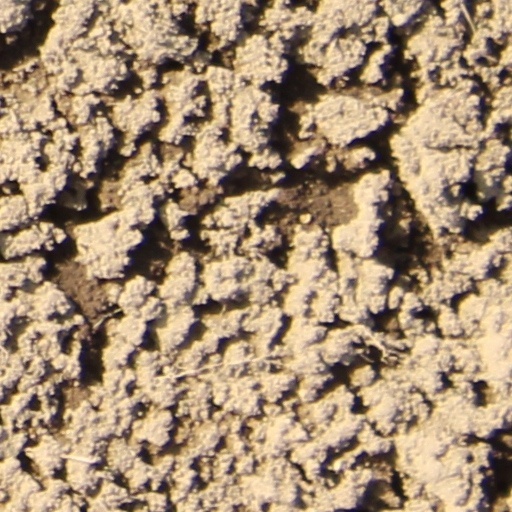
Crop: wheat